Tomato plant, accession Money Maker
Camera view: tilt-top (135 deg); turntable rotation: 240 degrees
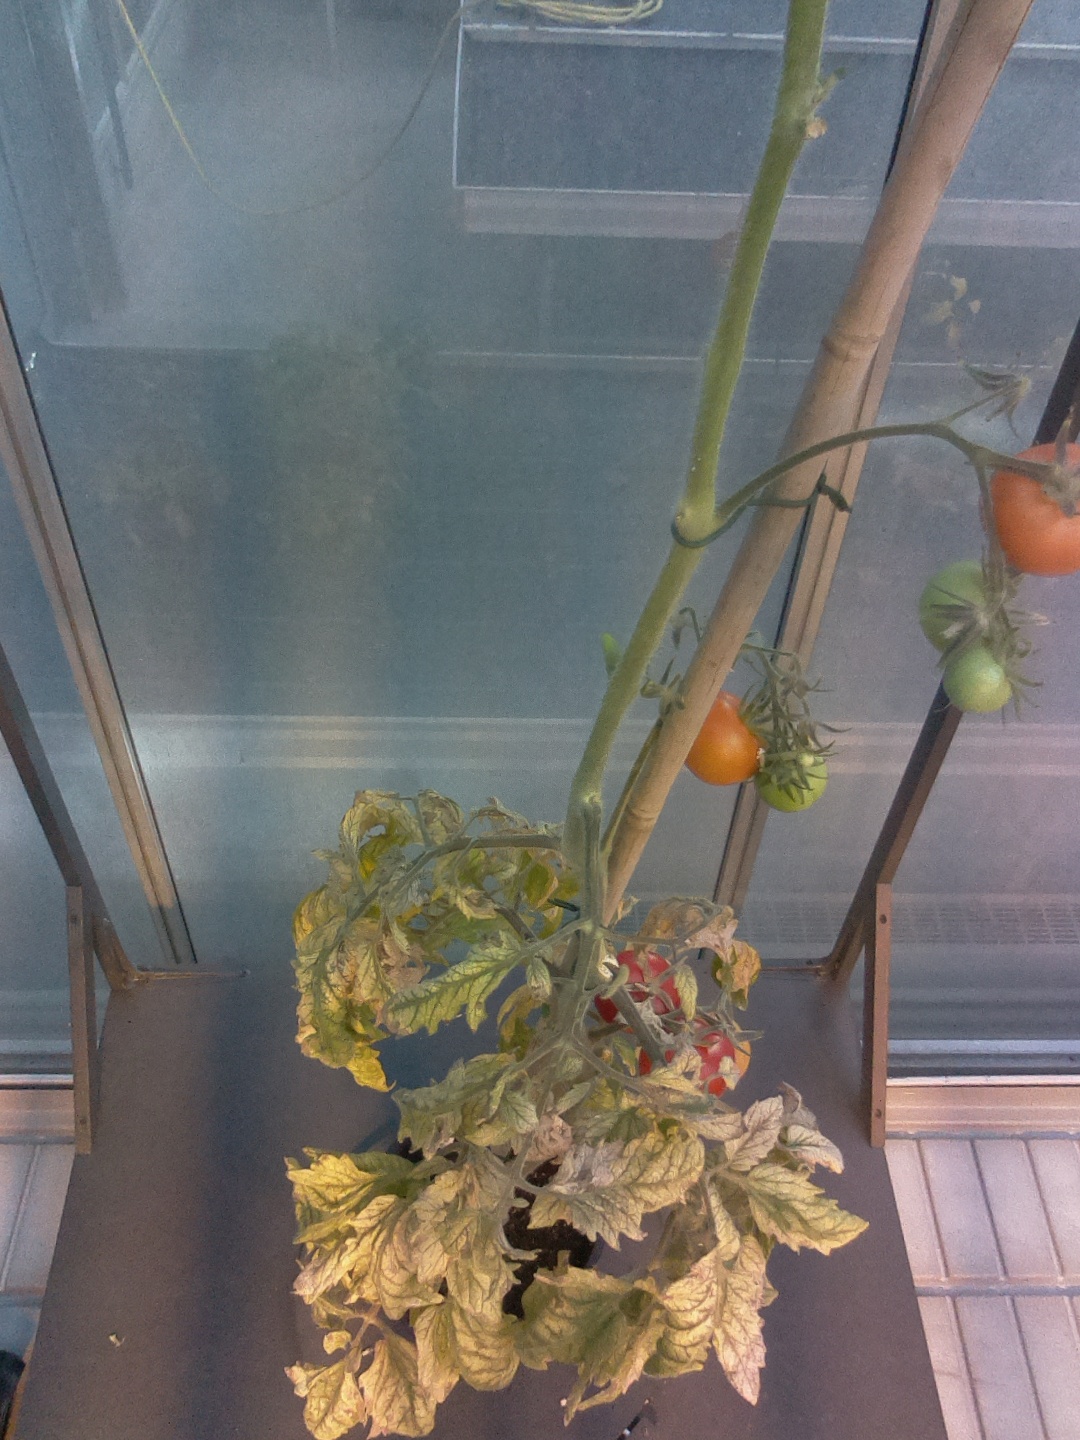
BBCH growth stage 87: 70%-80% of fruits show typical fully ripe color